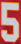
Number: 5